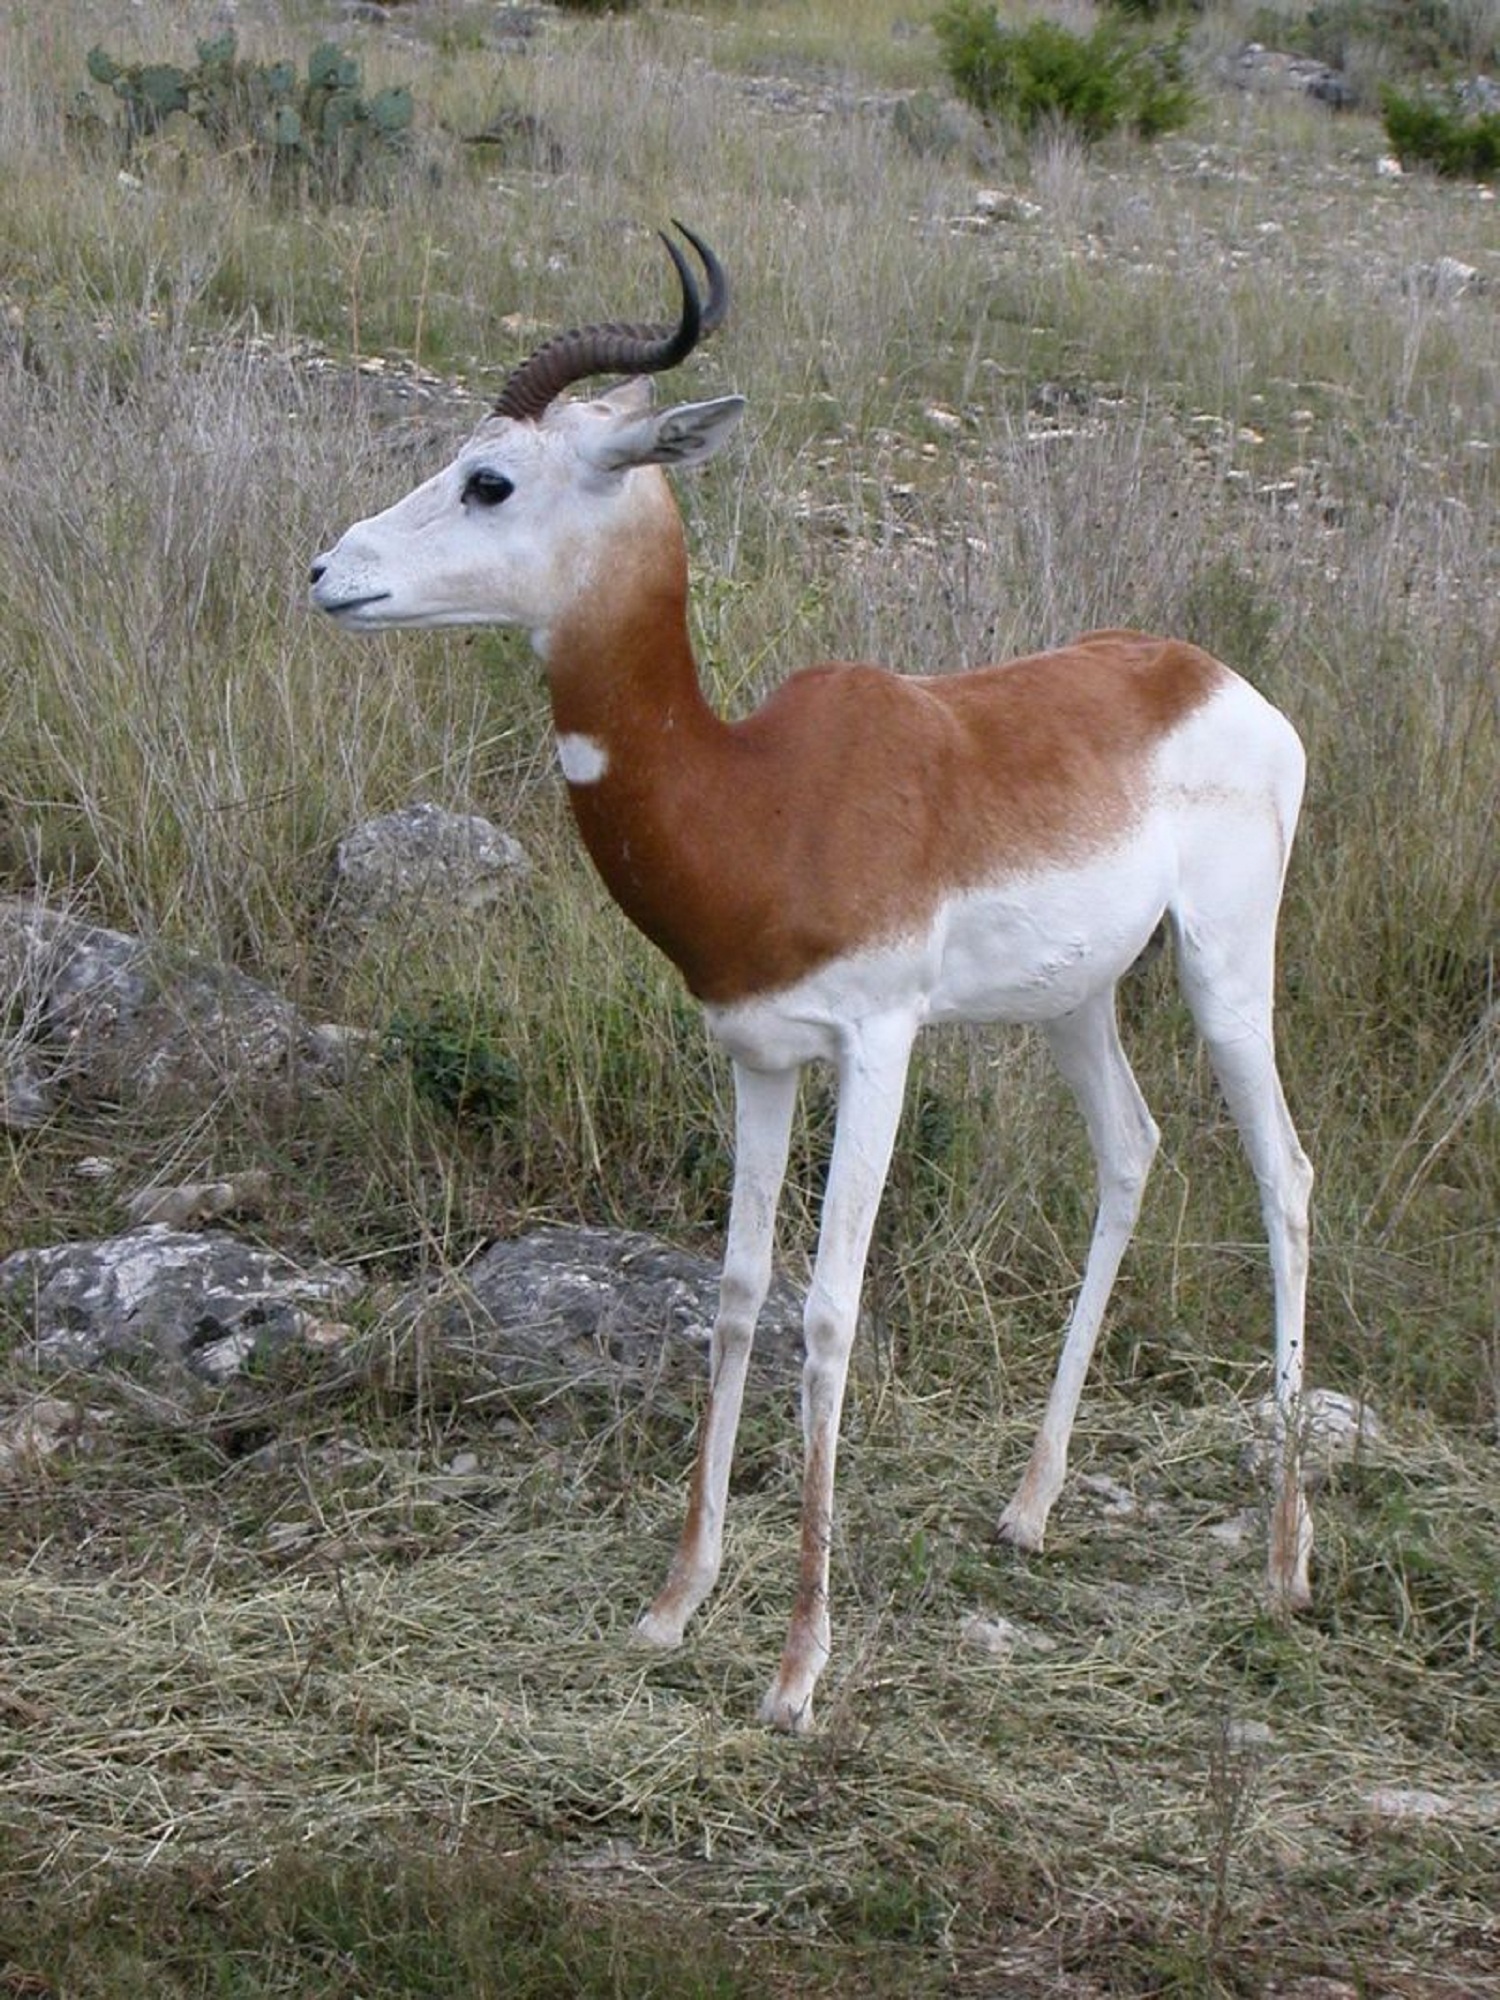
nature, animal, wildlife, wild, mammal, fauna, antelope, gazelle, vertebrate, impala, horns, white tailed deer, springbok, pronghorn, antidorcas marsupialis, antelope gazelle